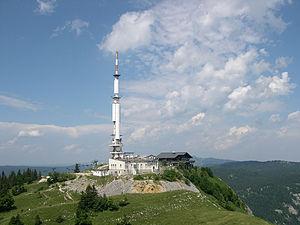
MASSIF DU MONT ROND Vue des arrivées des remontées mécaniques et du centre de radiodiffusion (émetteur de télévision) au sommet du Petit Montrond 1533 m, massif du Jura, Ain (01). Au fond à droite on perçoit( en agrandissant) le massif de La Dôle.
L'émetteur du mont Rond, situé sur le Petit Montrond, un massif du Jura se trouvant dans l'Ain, est un site d'émission pour la télévision, la radio FM, la téléphonie mobile et le WiMAX. Il couvre une large zone allant de la Bourgogne-Franche-Comté à la Suisse romande où il sert de relais pour les chaînes de télévision et de radio françaises. Il est haut de 70 mètres.
Le mont Rond, parfois orthographié Montrond, est un sommet du massif du Jura situé dans le département de l'Ain au-dessus de Gex culminant à 1 614 mètres d'altitude.
Les émetteurs de télévision ou de radio sont des structures destinées à émettre les ondes de la télévision et de la radio. Ce sont des constructions verticales tripode de type autoportantes, néanmoins haubanées en raison des efforts de vent et dont l'emplacement a été particulièrement étudié. Ils sont généralement placés en rase-campagne, sur des points hauts ou au centre d'une vaste plaine pour bénéficier du meilleur dégagement. L'importance de la courbure terrestre et la géomorphologie locale a une influence décisive sur la portée d'un émetteur, dépendant aussi de la fréquence ou spectre de travail.